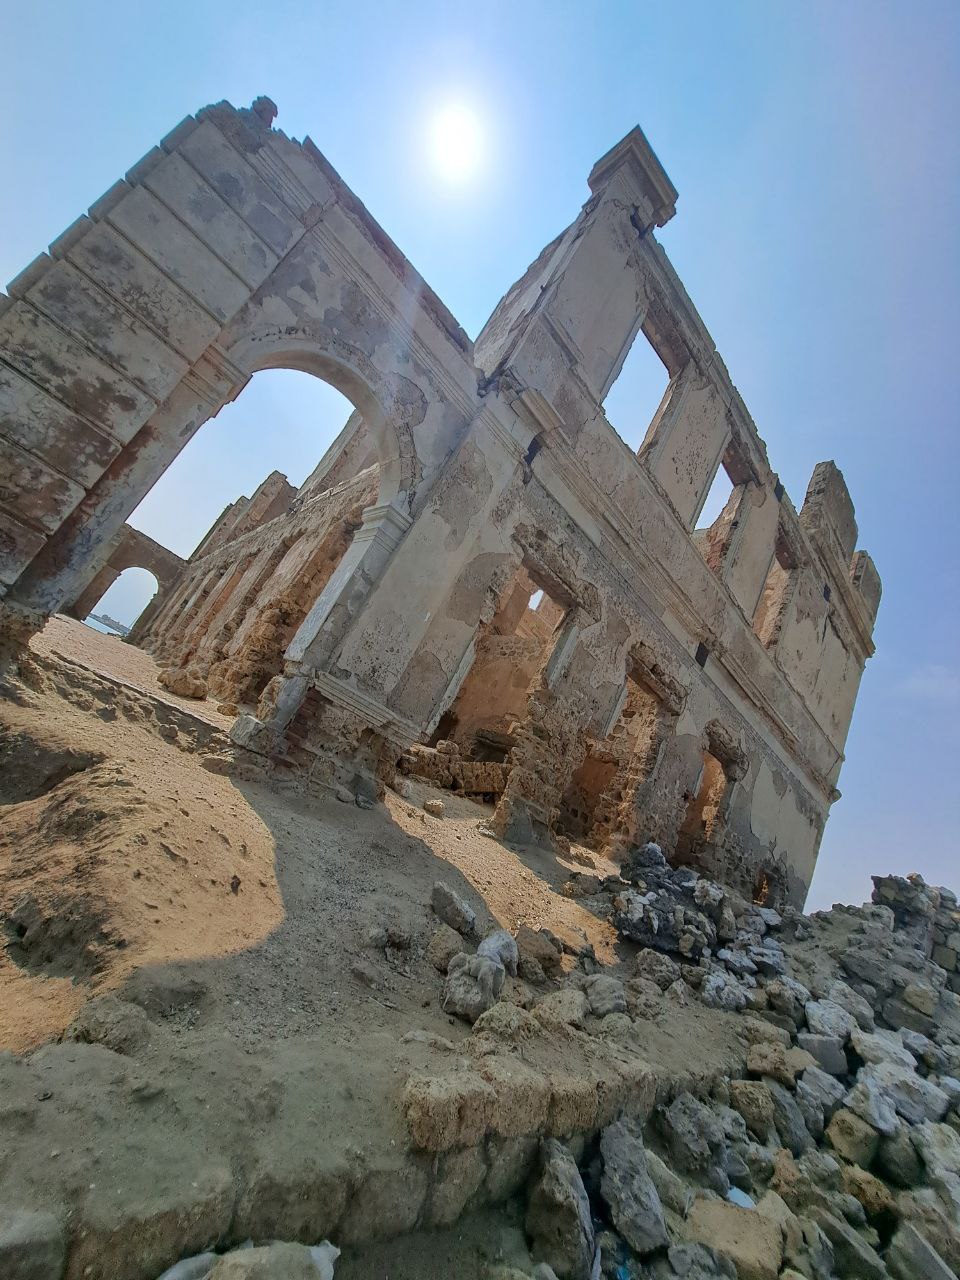
الوصف بالفصحى: مبانٍ أثرية تعكس التاريخ الإداري للمدينة
الوصف بالعامية السودانية: آثار ومباني قديمة في سواكن، طابع حكومي
التصنيف: Local Culture & Objects
التصنيف الفرعي: Cultural artifacts